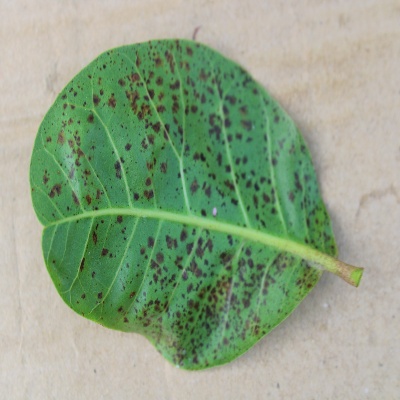
Crop: Cashew
Condition: anthracnose